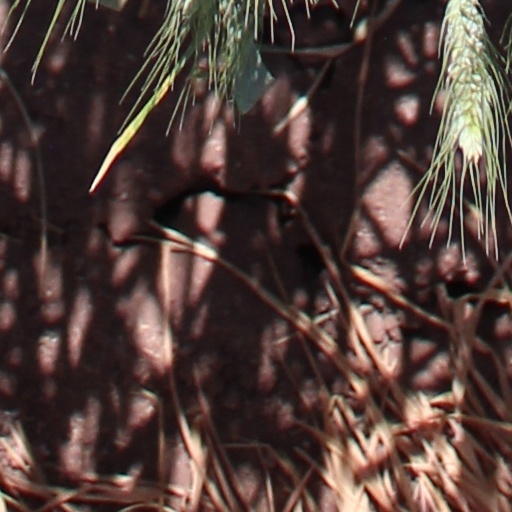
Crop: wheat